Sea lion

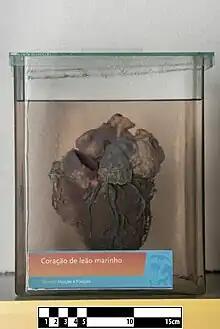
Sea lion heart.

There are many components that make up sea lion physiology and these processes control aspects of their behavior. Physiology dictates thermoregulation, osmoregulation, reproduction, metabolic rate, and many other aspects of sea lion ecology including but not limited to their ability to dive to great depths. The sea lions' bodies control heart rate, gas exchange, digestion rate, and blood flow to allow individuals to dive for a long period of time and prevent side effects of high pressure at depth.